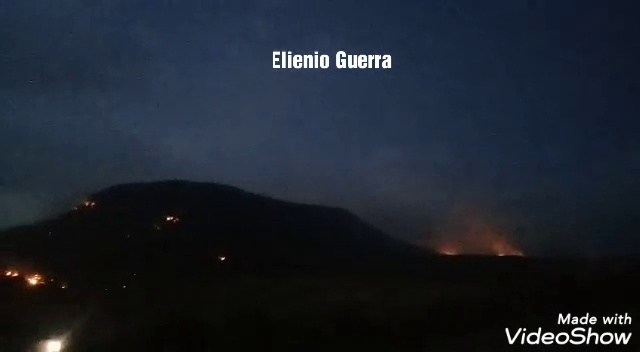
Fire: yes
Smoke: yes